Mushroom

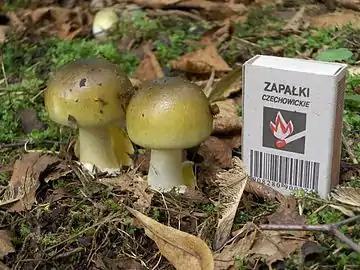
Young "Amanita phalloides" "death cap" mushrooms, with a matchbox for size comparison

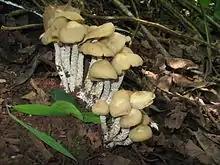
"Psilocybe zapotecorum", a hallucinogenic mushroom

Mushrooms are used extensively in cooking, in many cuisines (notably Chinese, Korean, European, and Japanese). Humans have valued them as food since antiquity.